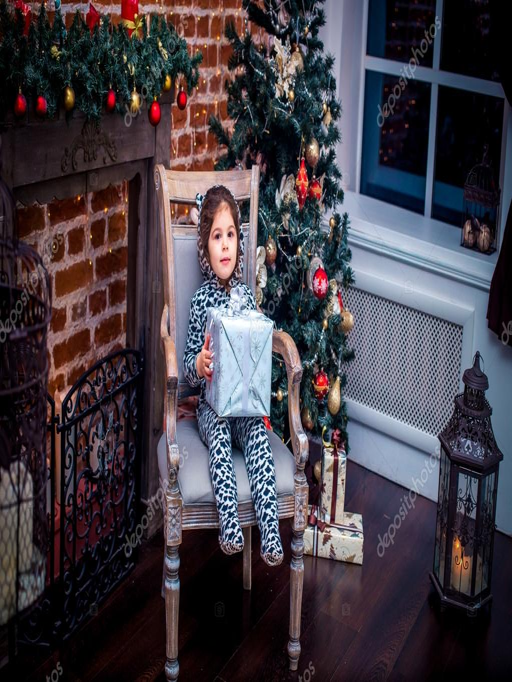
pretty little girl smiling with teddy bear near the christmas tree sitting in vintage chair .